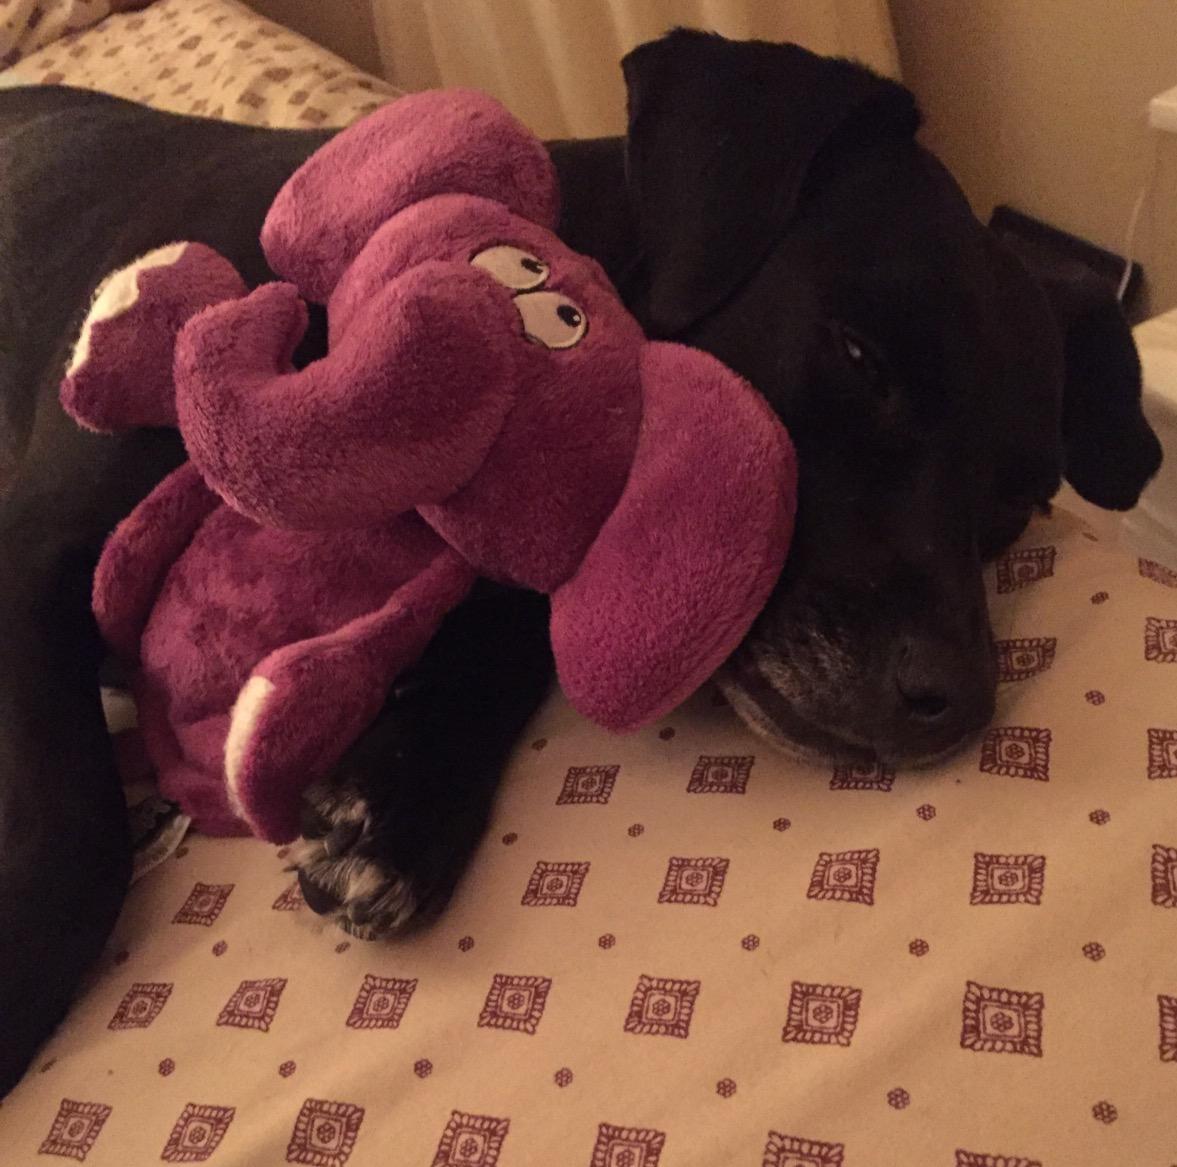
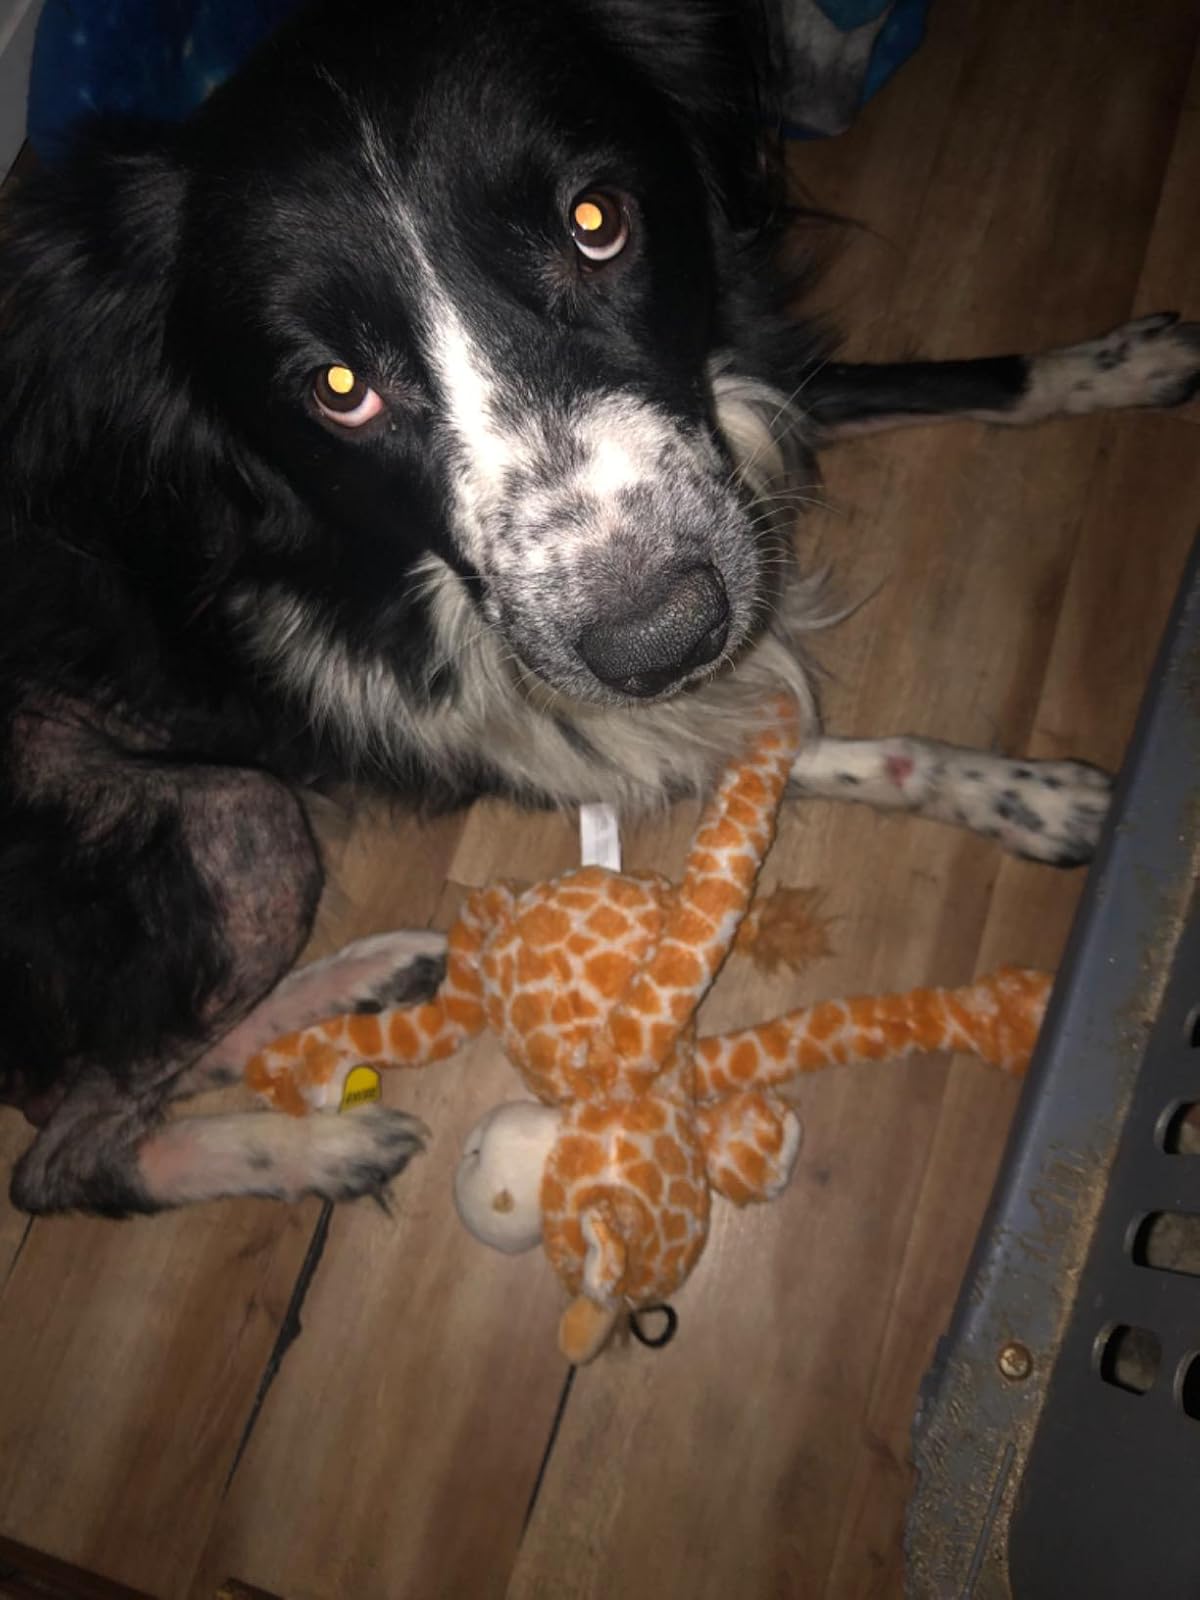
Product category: items_toy
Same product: no